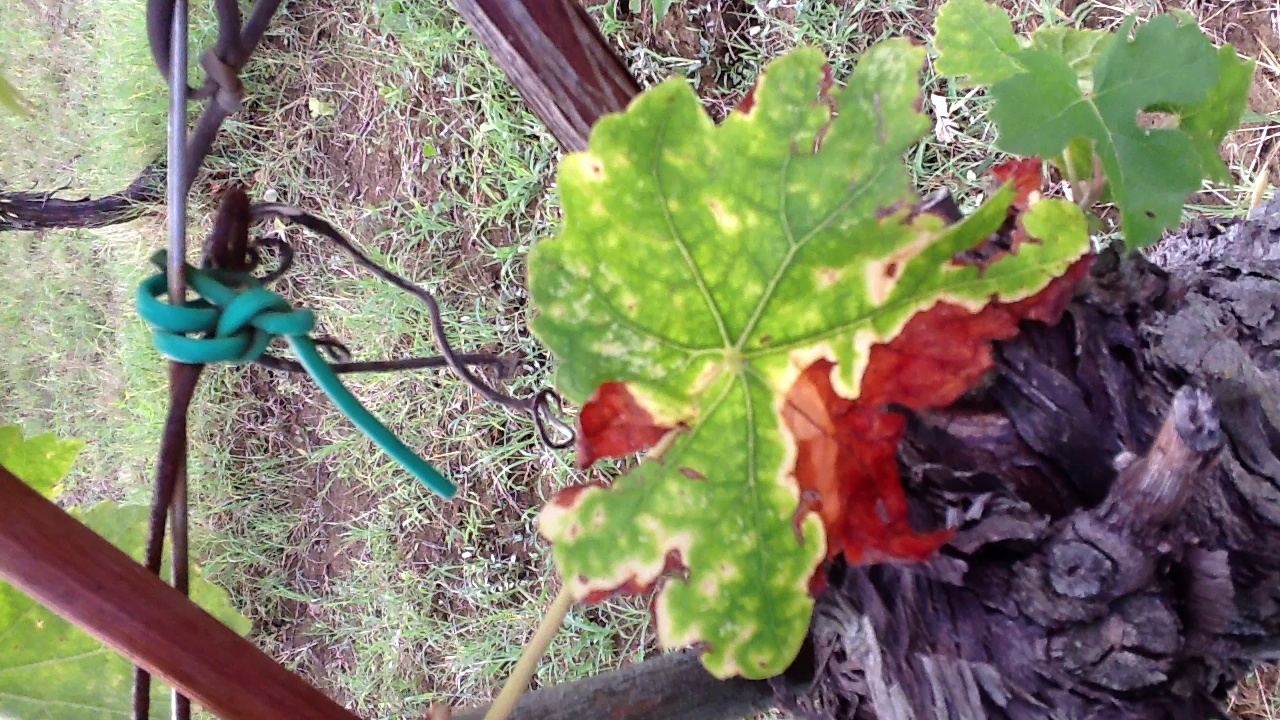
Label: esca